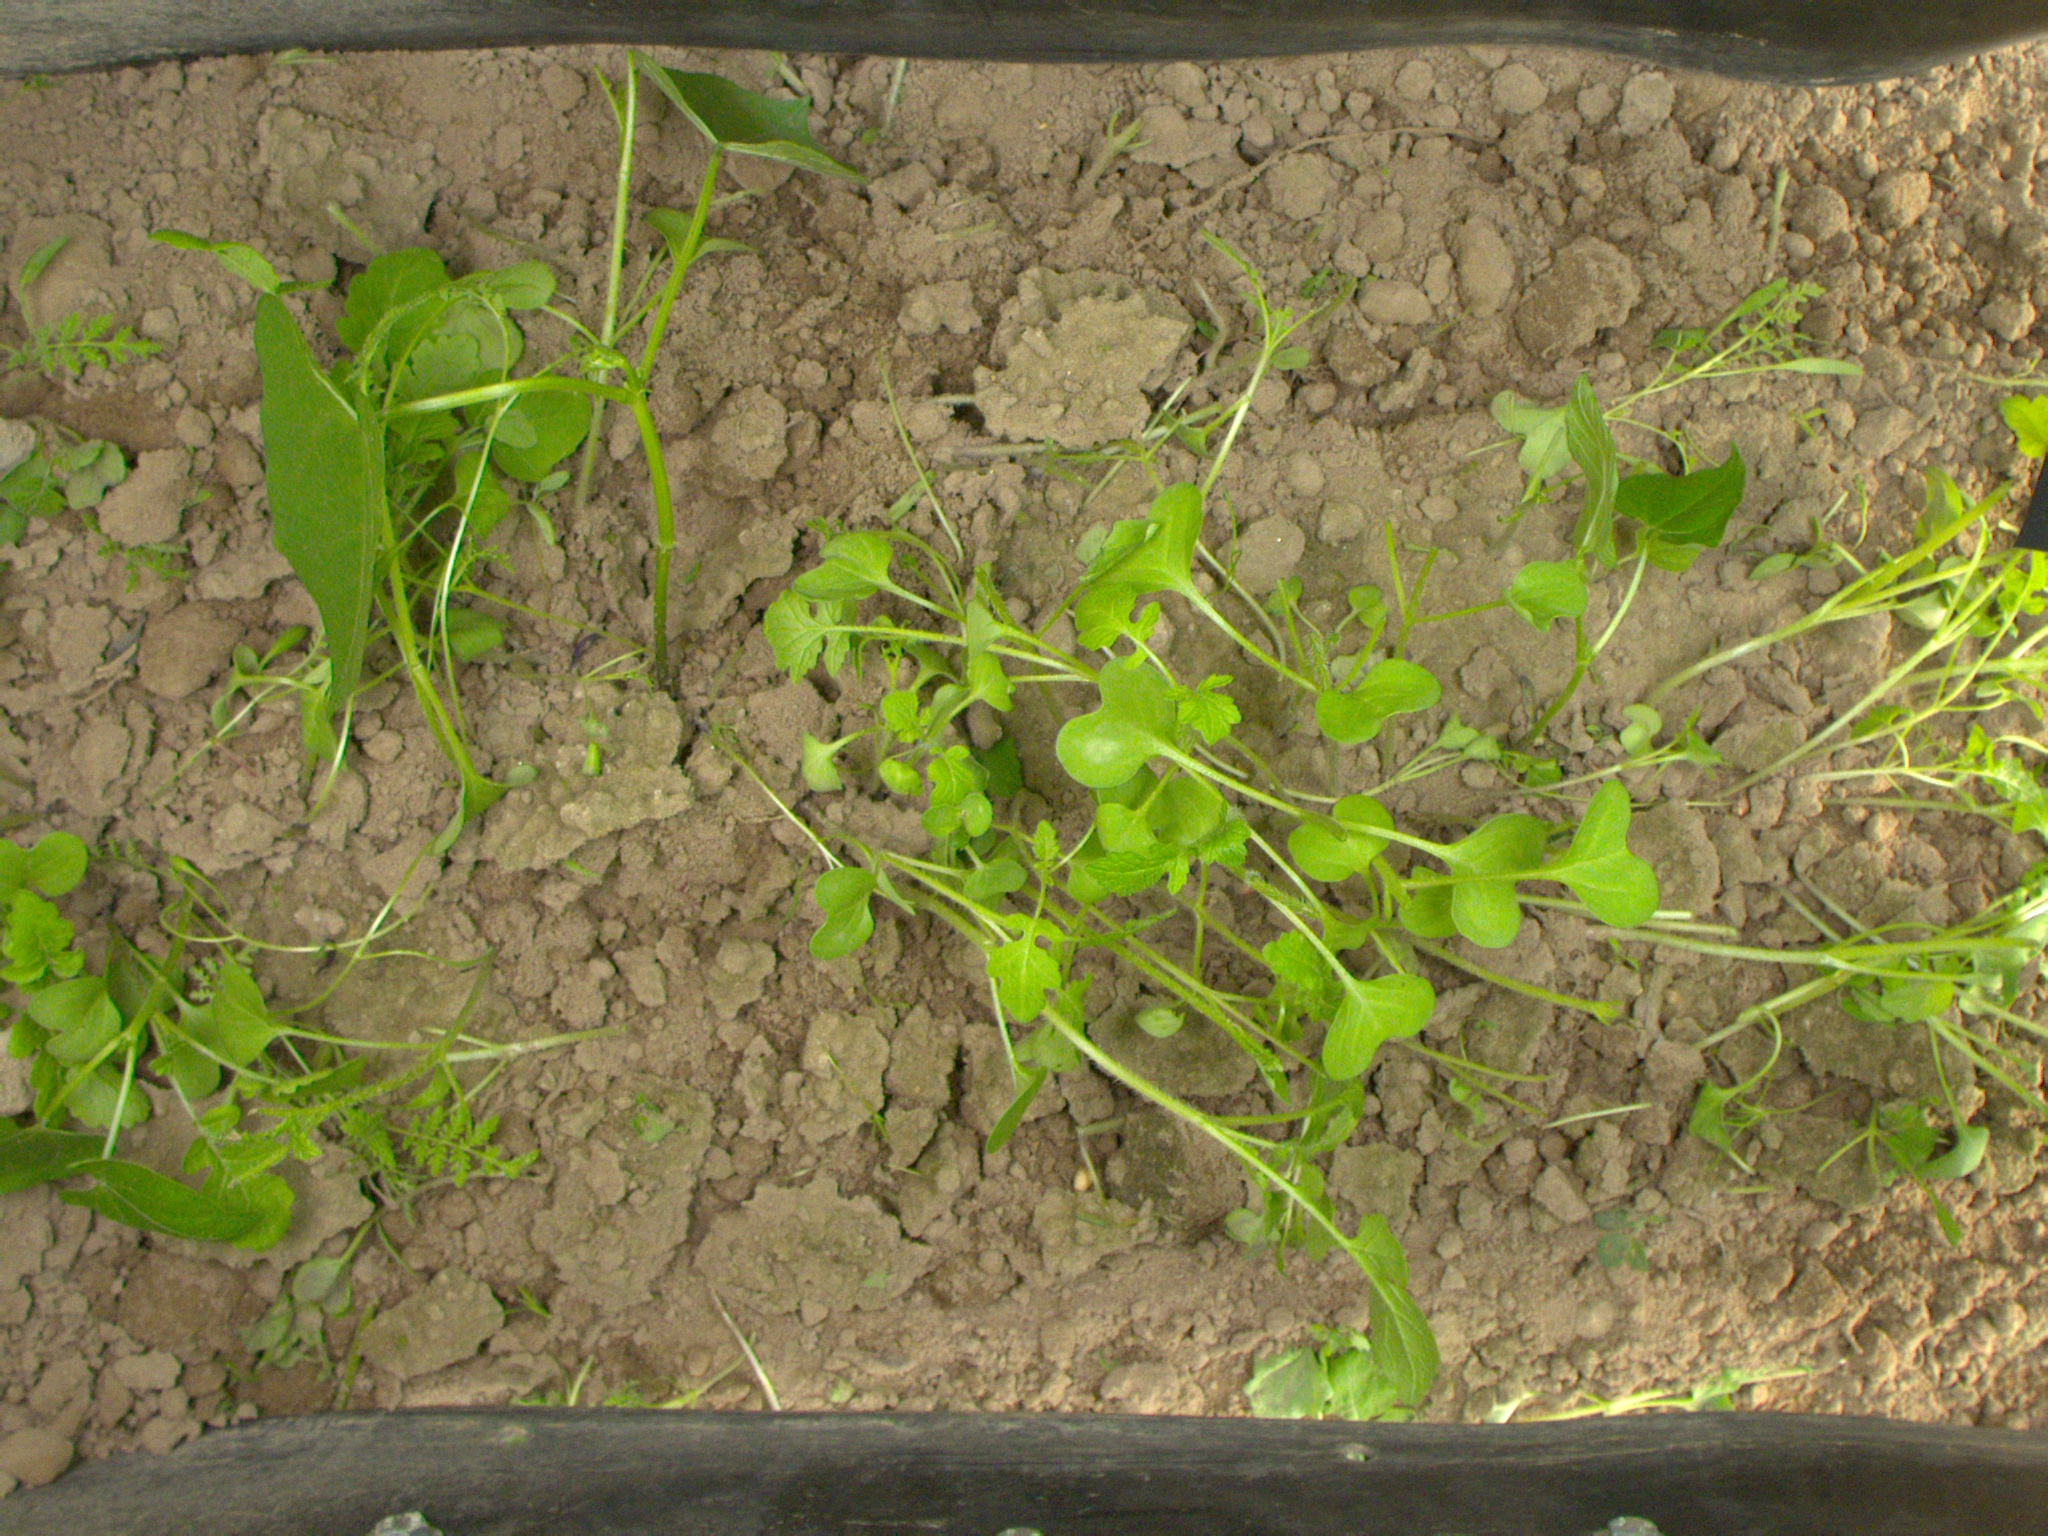
Crop: bean
Objects: bean, bean, bean, stem_bean, stem_bean, stem_bean